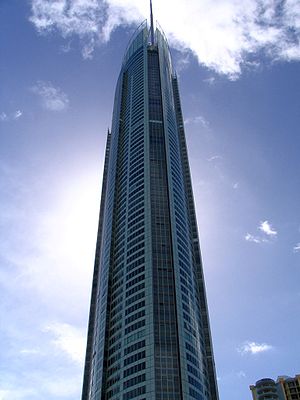
Q1
Q1
Q1 er en skyskraber i Surfers Paradise, Australien. Q1 bruges til lejligheder og er med sine 322 meter en af verdens højere skyskraberlejligheder. Den har 80 etager. Q1 er også den højeste bygning i Australien.